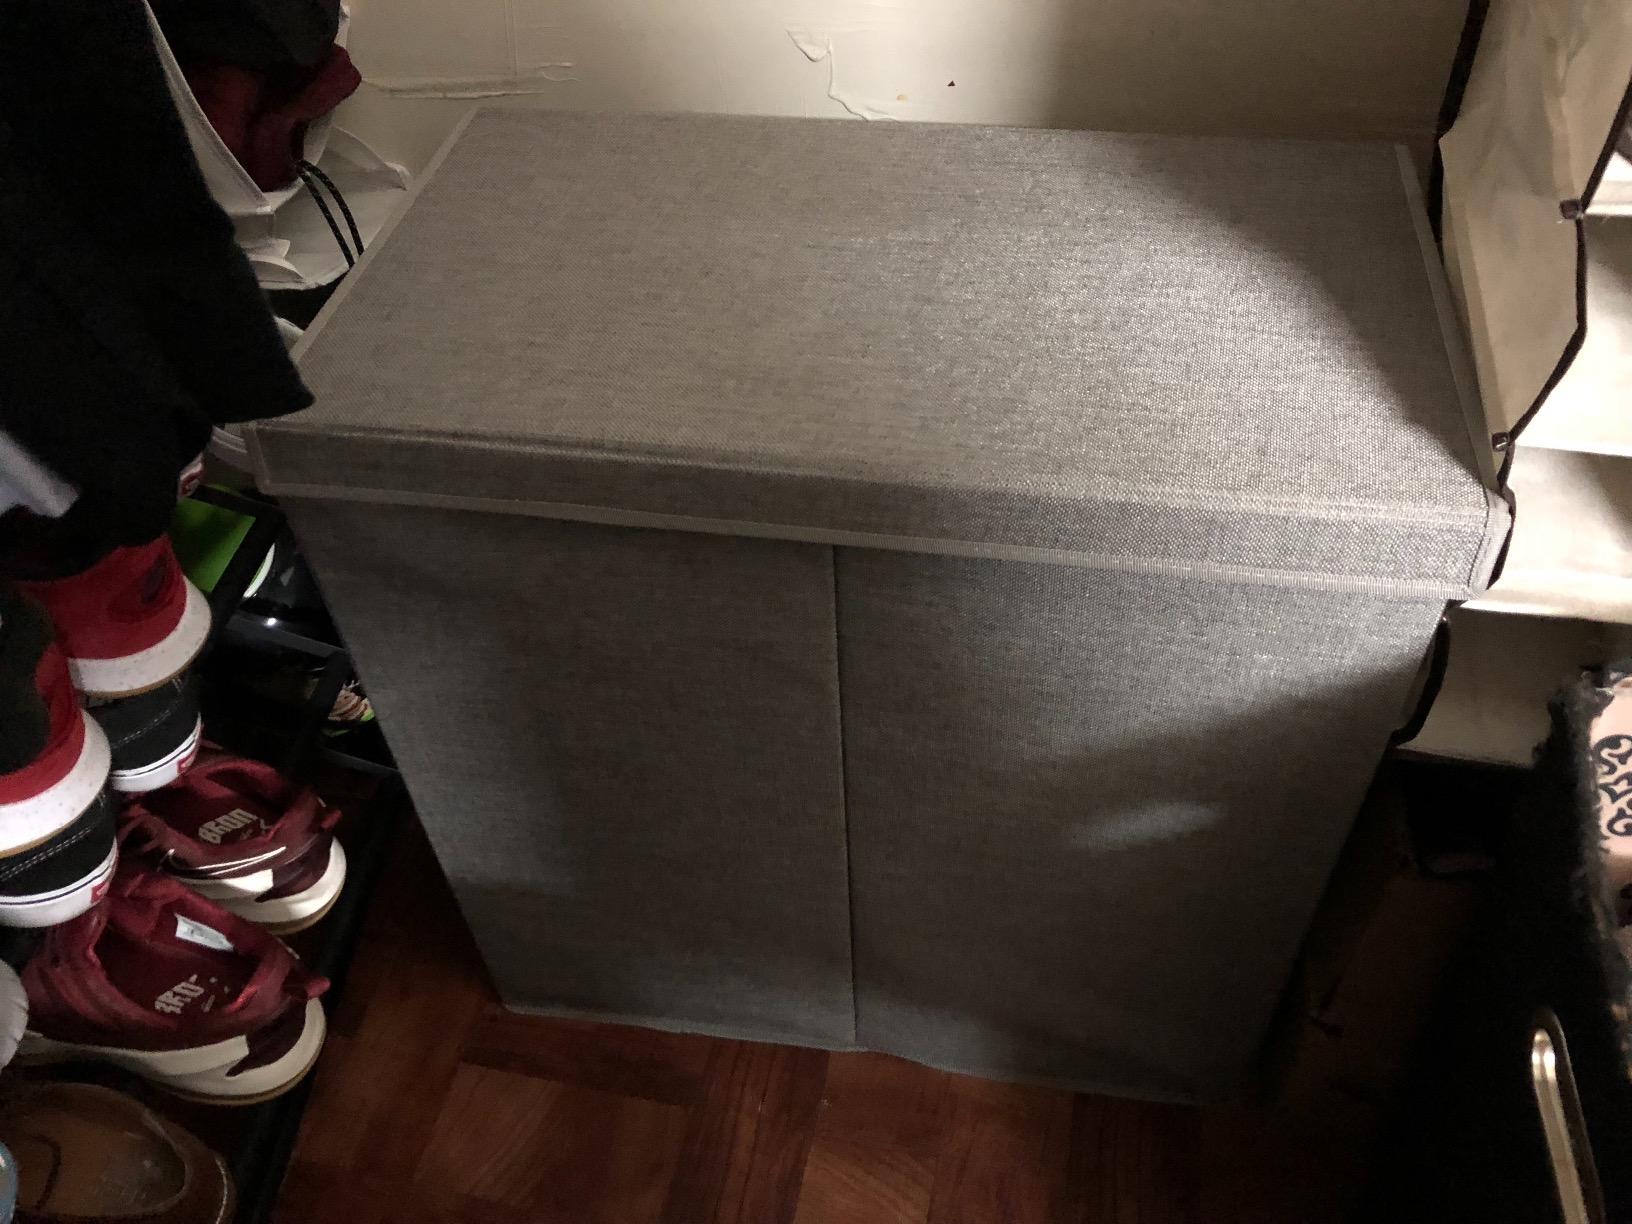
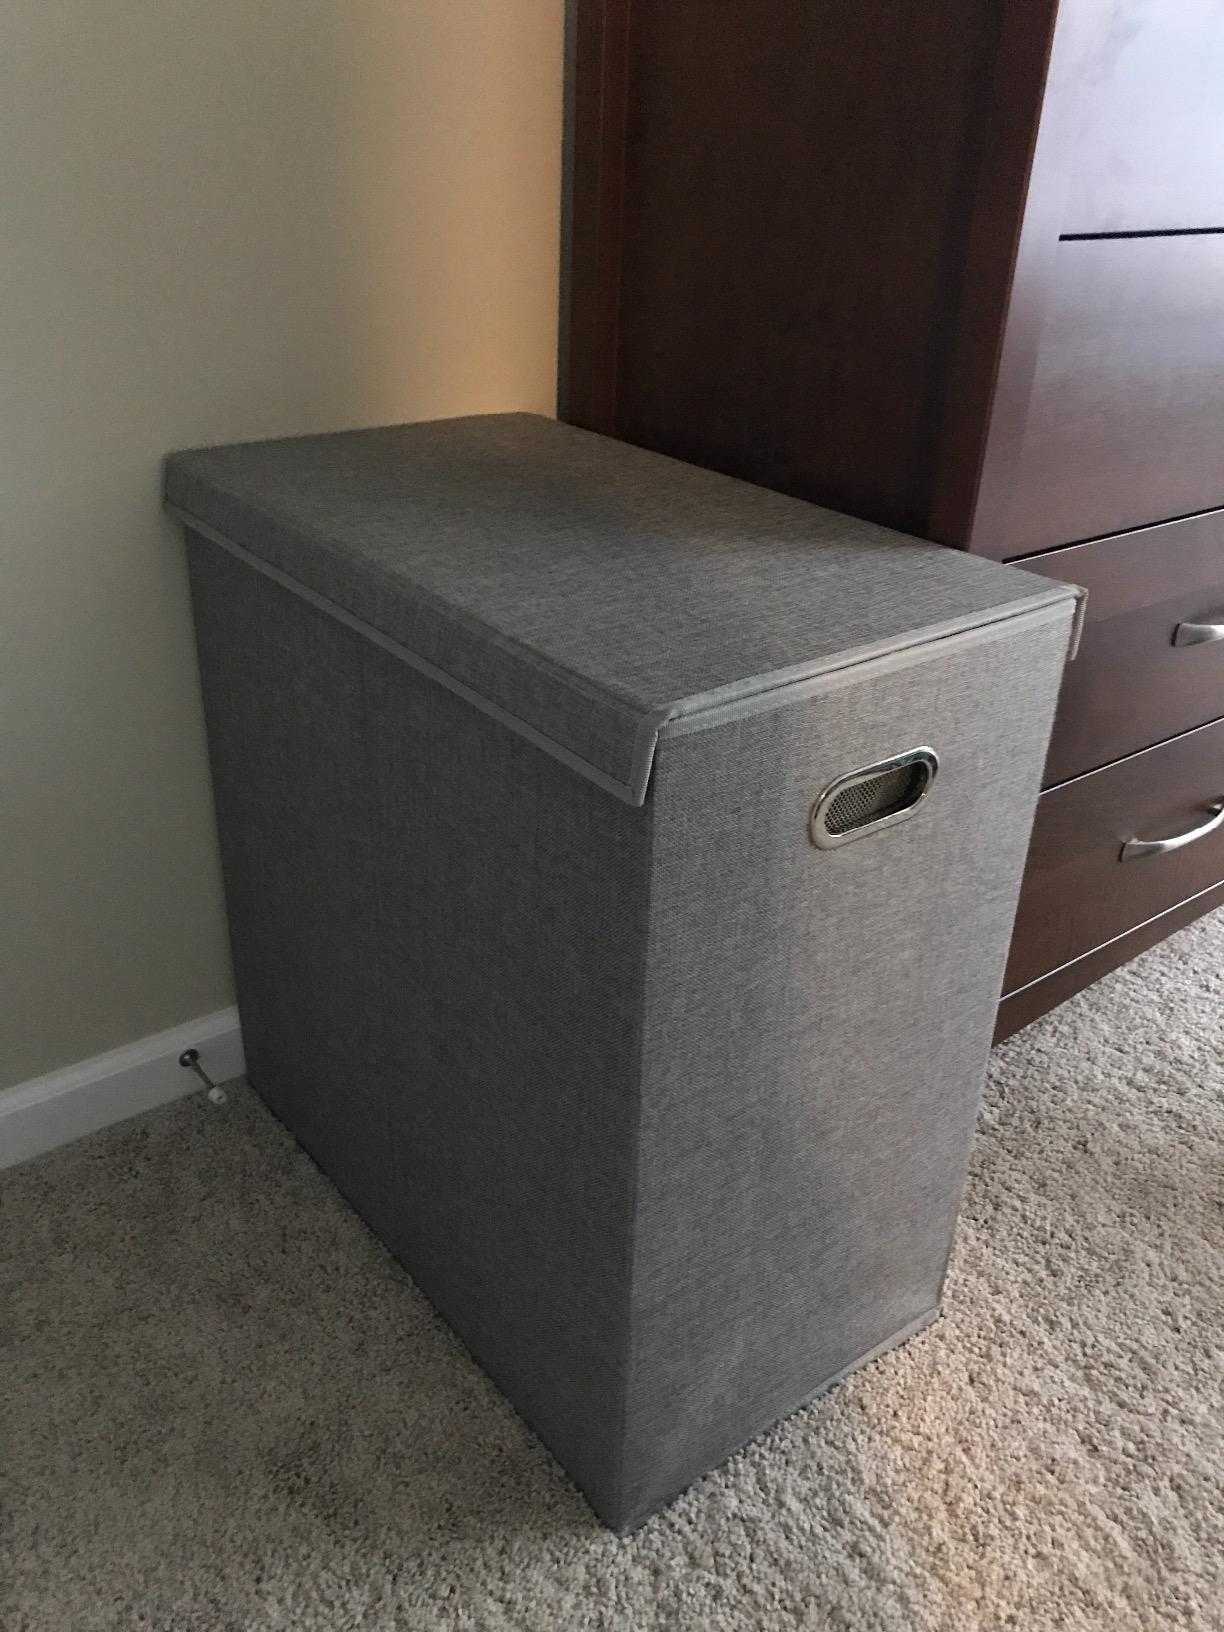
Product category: items_hamper
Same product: yes